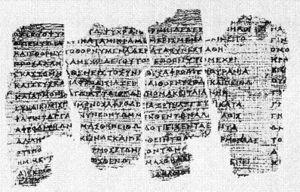
Diagoras de Mélos, parfois dénommé Diagoras le Mélien ou Diagoras l'Athée, est un législateur, poète lyrique et sophiste grec du Vᵉ siècle av. J.-C.
Le papyrus de Derveni est un document mis au jour en 1962 dans une tombe aristocratique de la nécropole de Derveni, dans le nord de la Grèce. Il s'agit de fragments d'un rouleau de papyrus, partiellement carbonisé, qu'on peut dater du milieu du IVᵉ siècle av. J.-C., bien que d'autres hypothèses suggèrent -300, ce qui en fait le plus ancien manuscrit retrouvé en Europe. Le texte conservé cite et commente un poème orphique en hexamètres. On a affaire aux vestiges d'un traité qui a dû être composé vers 420 av. J.-C., peut-être dans l'entourage du philosophe Anaxagore.